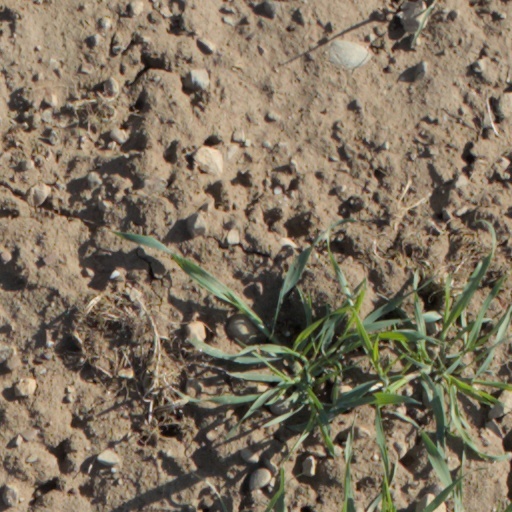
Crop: wheat